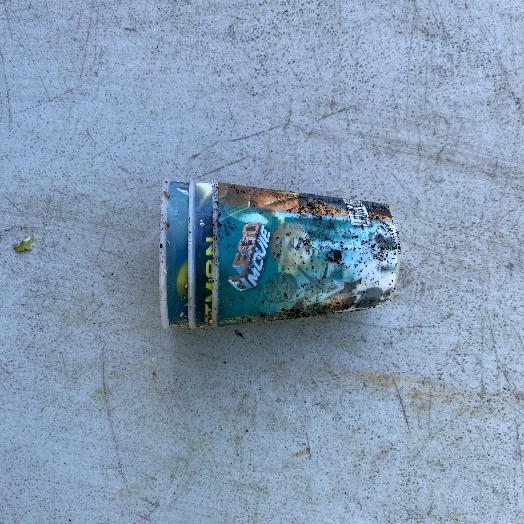
Label: Plastic